Kenzō Tange

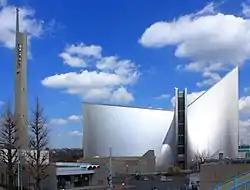
St. Mary's Cathedral (Tokyo Cathedral), Tokyo (1964)

In 1965 the Bureau International des Expositions decided that Japan should host the 1970 Exposition. of land in the Senri Hills near Osaka were put aside for its use. Tange and Uzo Nishiyama were appointed as planners for the masterplan by the Theme Committee. Tange assembled a group of twelve architects to design the infrastructure and facilities for the Expo.